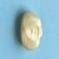
Maize quality: Good